Australian Football League

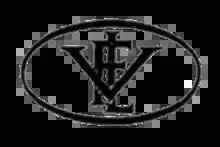
VFL Logo used from 1972 to 1975

In the 1960s, television coverage began to have a huge impact on the VFL. Spectators hurried home from games to watch replays and many former players took up positions as commentators on pre-game preview programs and post-game review programs. There were also several attempts at variety programs featuring VFL players, who generally succeeded in demonstrating that their skills were limited to the football ground.